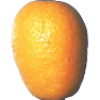
Label: kumquats